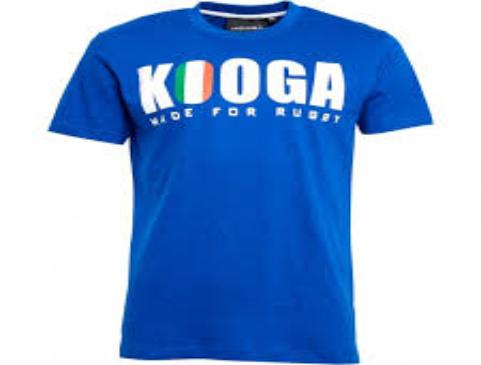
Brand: KooGa
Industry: Clothes